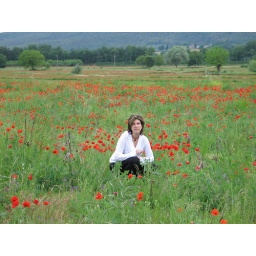
Beth in her field of red flowers